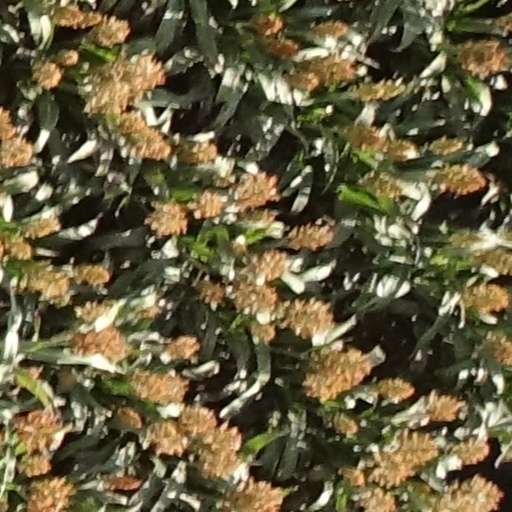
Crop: sorghum